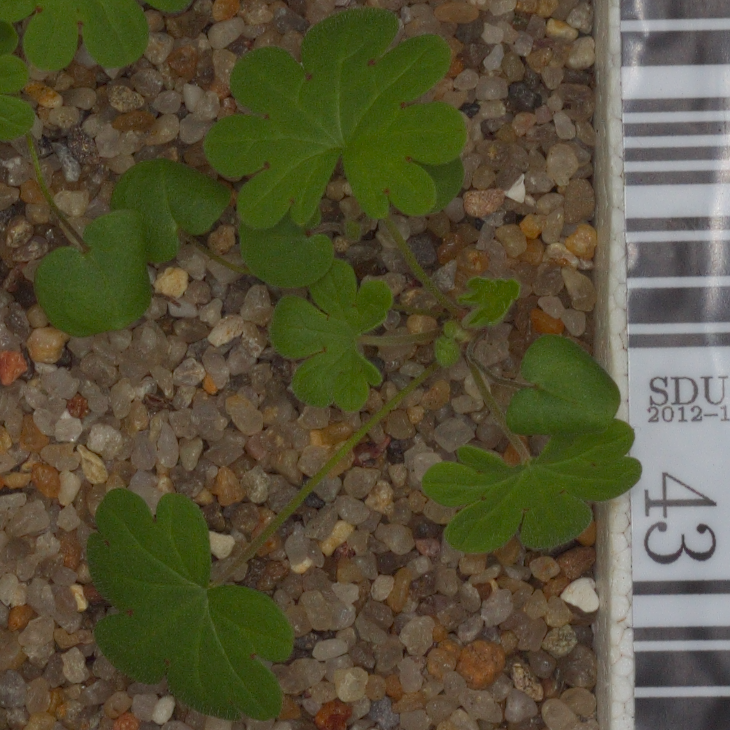
Label: smallflowered_cranesbill